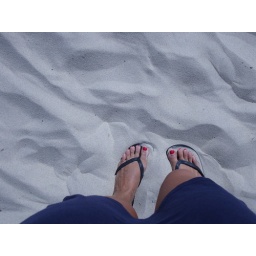
sand in my shoes